Vadodara Bus Station

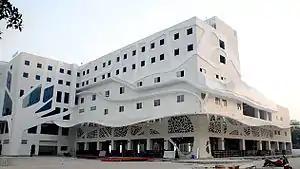
Vadodara Bus Station

The Vadodara bus station or Vadodara Central Bus Terminal is the central bus station serving Vadodara city in Gujarat, India.